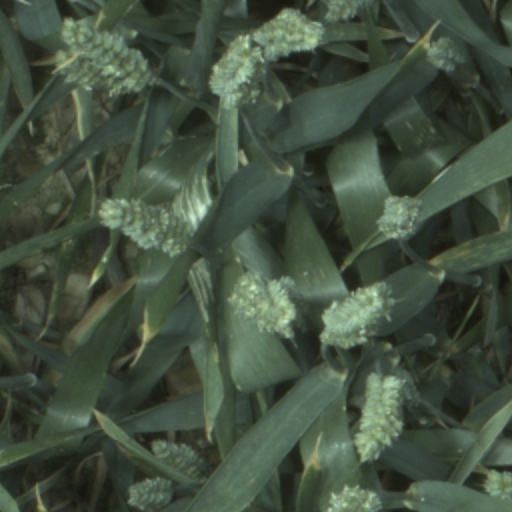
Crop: wheat